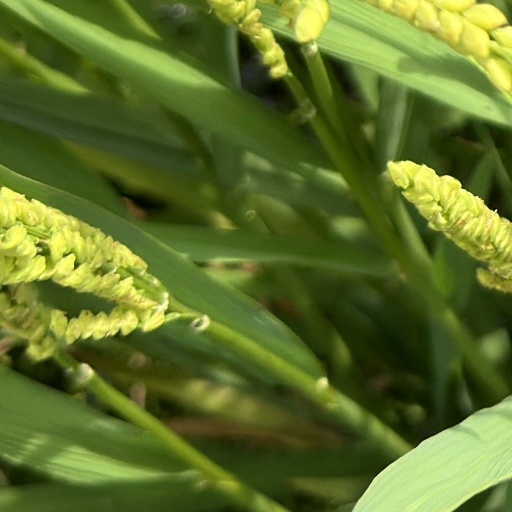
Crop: rice